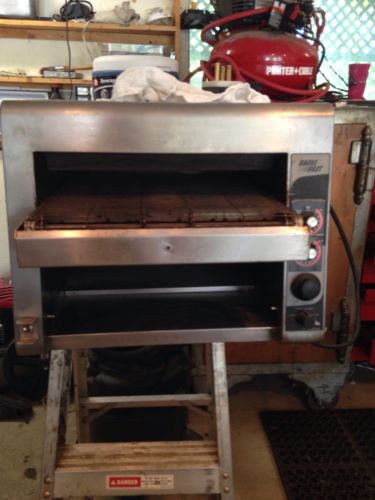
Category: toaster